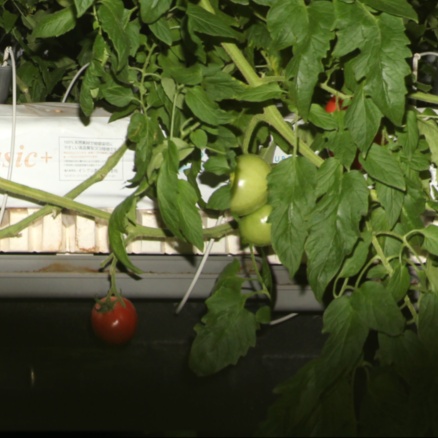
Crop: tomato